1858 Prome earthquake

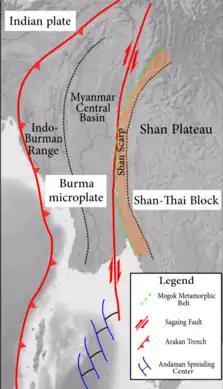
Tectonic map of Myanmar with the oblique convergent boundary marked as the Arakan Trench. The Indo-Burman Range and Central Burma basin are shown.

Burma is wedged between four tectonic plates; the Indian, Eurasian, Sunda and Burma plates that interact due to active geological processes. Along the west coast of the Coco Islands, off the Rakhine coast, and into Bangladesh, is a highly oblique convergent boundary known as the Sunda megathrust. This large fault marks the boundary between the Indian and Burma plates. The megathrust emerges from the seafloor in Bangladesh, where it runs parallel and east of the Indo-Burman Range. This boundary continues to north of Burma where it ends at the eastern Himalayas. The oblique convergent boundary is seismically active, responsible for large earthquakes and tsunamis in 1762, 1842, 1843, 1848, and 1858. Some of these earthquakes, such as the 1762 event, has resulted in great coastal uplift. In the case of the 1762 earthquake, rupture occurred on the megathrust interface and on splay faults. Another earthquake in 1848 ruptured a splay fault. Oblique convergence is also accommodated by large right-lateral and thrust faults inland, in the Central Burma basin, including the Sagaing Fault.